James Cameron

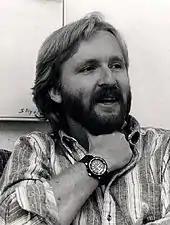
Cameron in September 1986

Cameron's directing career began in 1978. After borrowing money from a consortium of dentists, he learned to direct, write and produce his first short film, "Xenogenesis" (1978) with a friend. Learning as he went, Cameron said he felt like a doctor doing his first surgical procedure. He then served as a production assistant for "Rock 'n' Roll High School" (1979). While educating himself about filmmaking techniques, Cameron started a job as a miniature model maker at Roger Corman Studios. He was soon employed as an art director for the science-fiction film "Battle Beyond the Stars" (1980). He carried out the special effects for John Carpenter's "Escape from New York" (1981), served as production designer for "Galaxy of Terror" (1981), and consulted on the design for "Android" (1982).